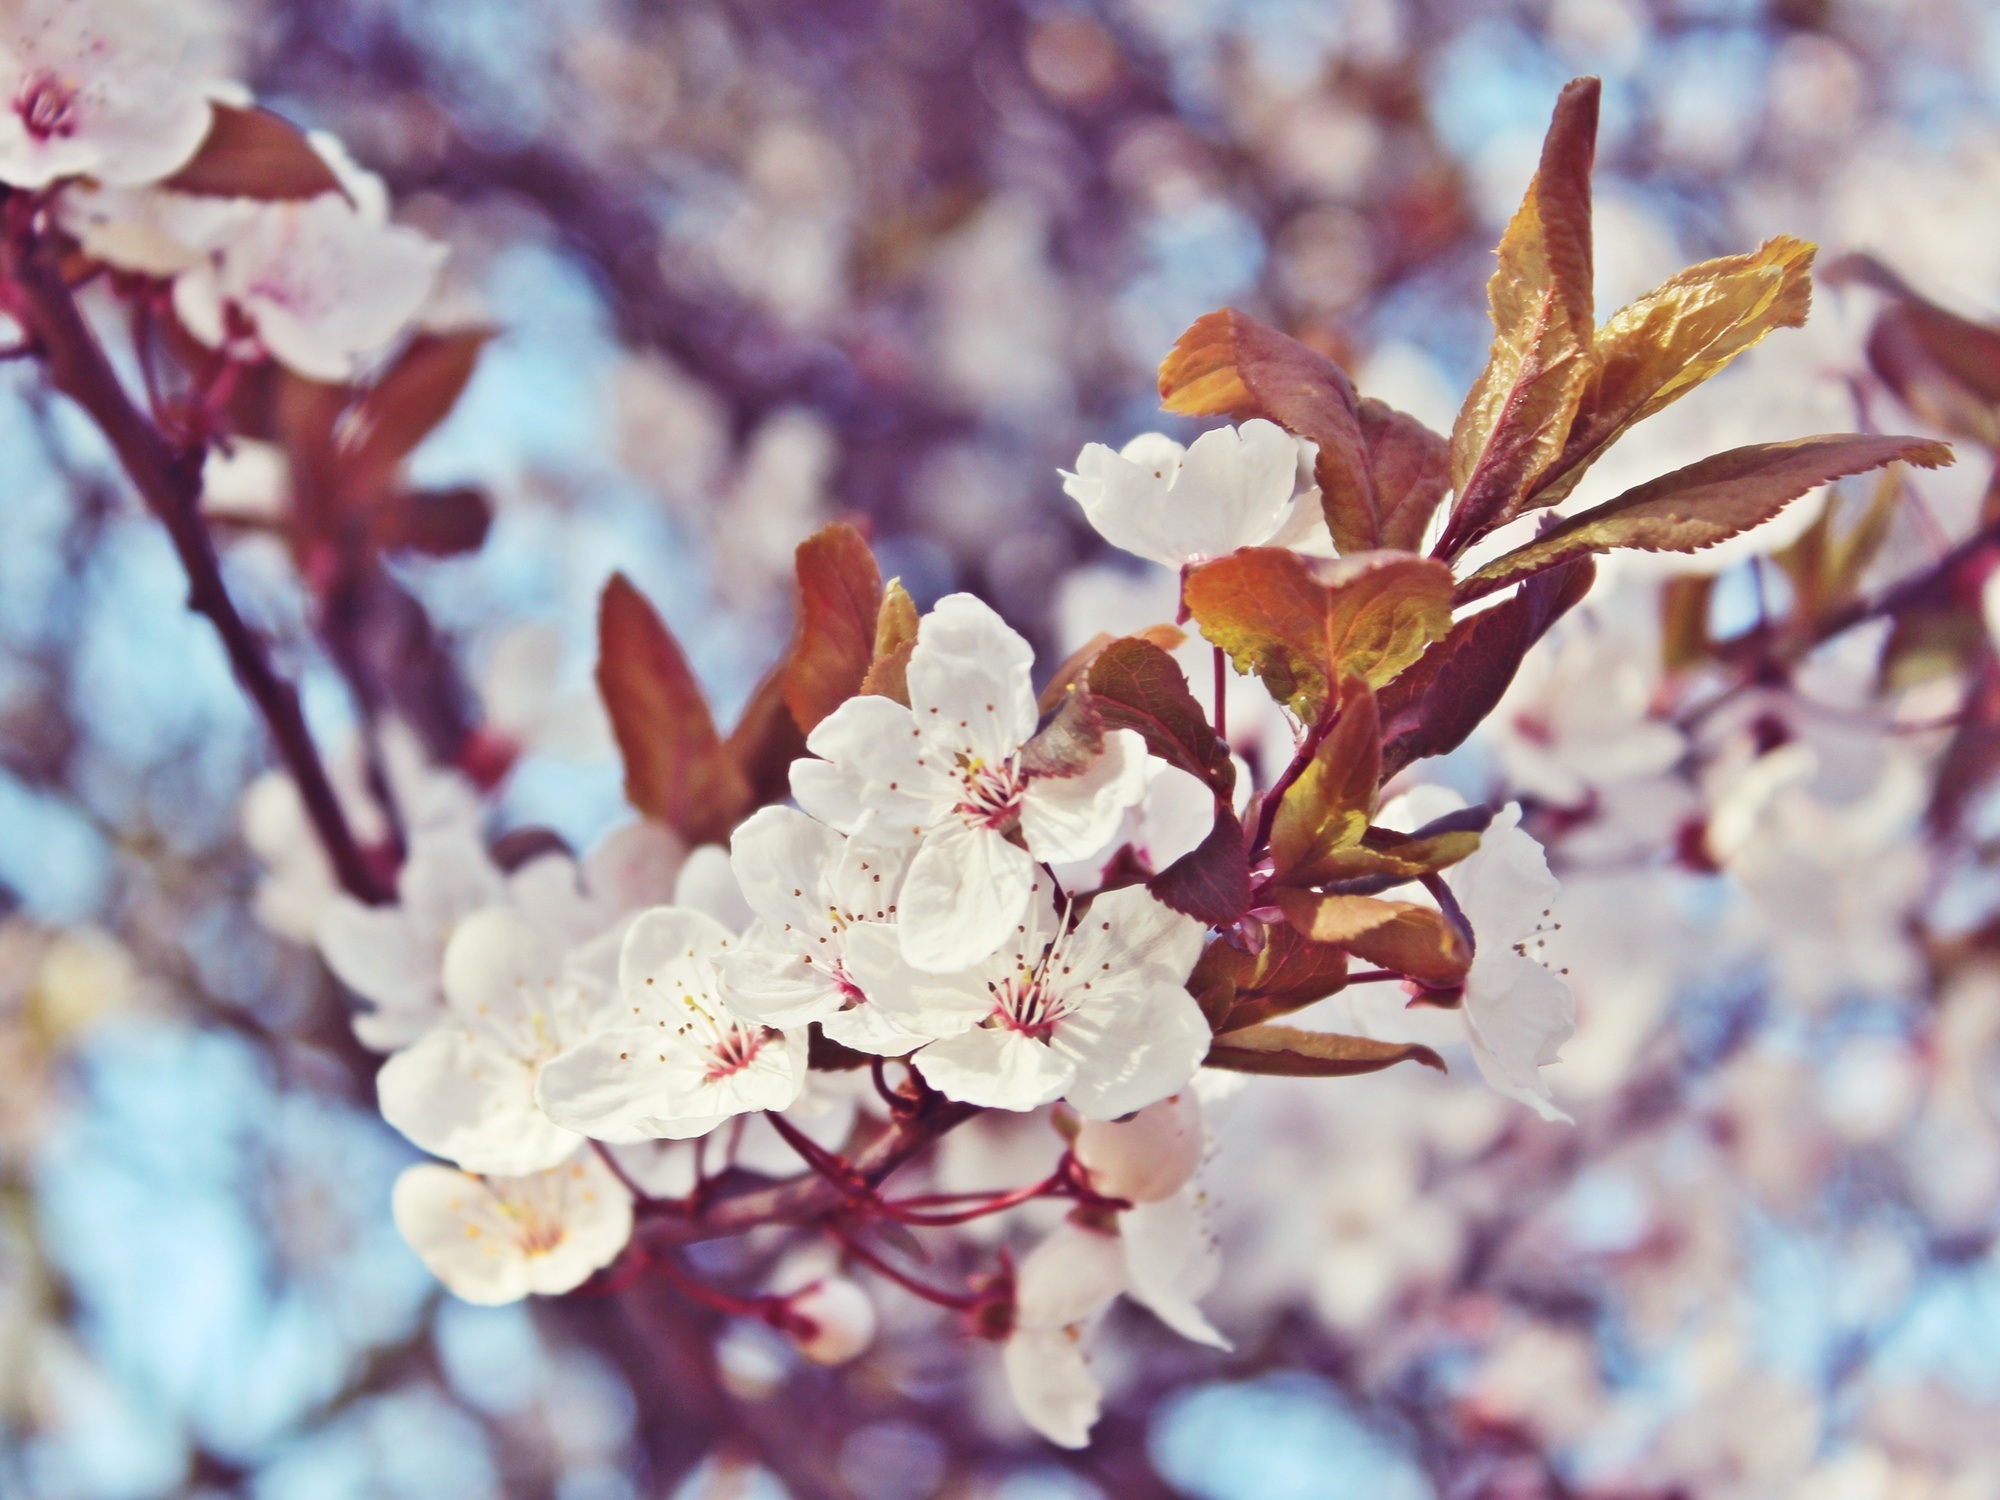
tree, nature, branch, blossom, plant, white, leaf, flower, petal, bloom, summer, food, spring, produce, botany, garden, pink, close, flora, season, cherry blossom, twig, flowers, close up, mood, japanese cherry trees, cherry, harmony, macro photography, white blossom, flowering plant, cherry blossoms, japanese cherry, japanese cherry blossom